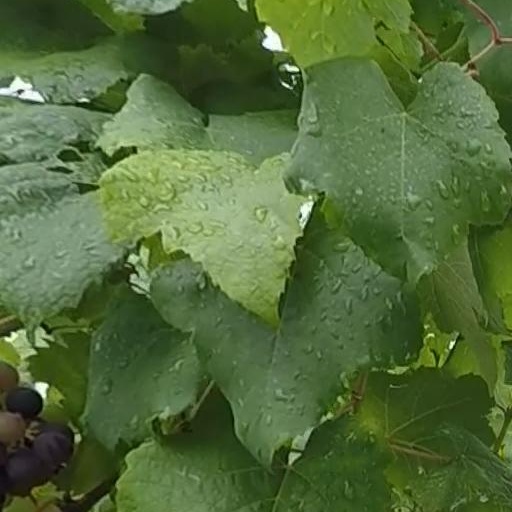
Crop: grape